Momofuku (restaurants)

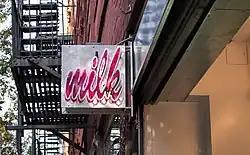
Milk Bar Nolita sign

In 2012, David Chang opened Momofuku Toronto, Momofuku's first location in Canada. It was located in a three-story glass cube on University Avenue in Downtown Toronto and was home to Noodle Bar, Nikai, Daishō and Shōtō. Noodle Bar was on the ground floor and was a sister-restaurant to that of the same name in New York City. The menu featured bowls of ramen and a roster of dishes like steamed buns and rice cakes. The restaurant was home to a custom piece of art created by Steve Keene.